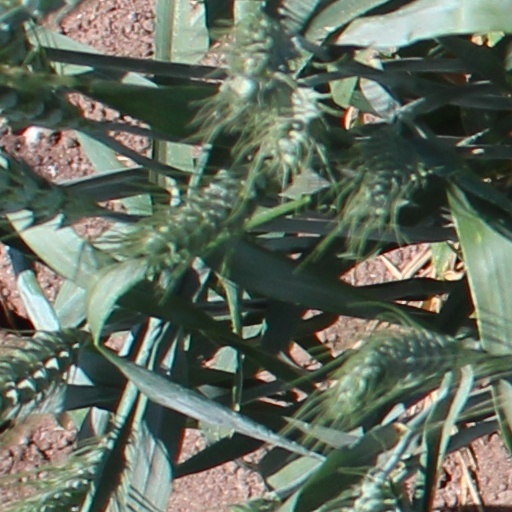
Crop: wheat